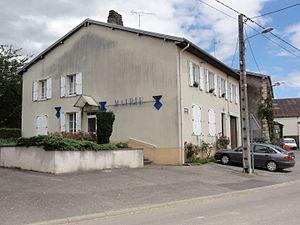
Verdenal (M-et-M) mairie
Verdenal est une commune française située dans le département de Meurthe-et-Moselle en région Grand Est.